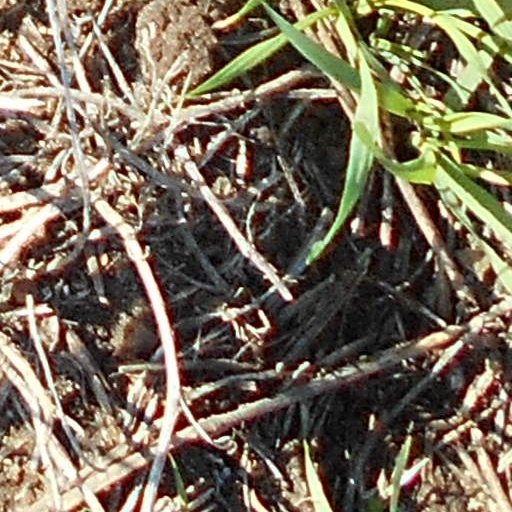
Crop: wheat